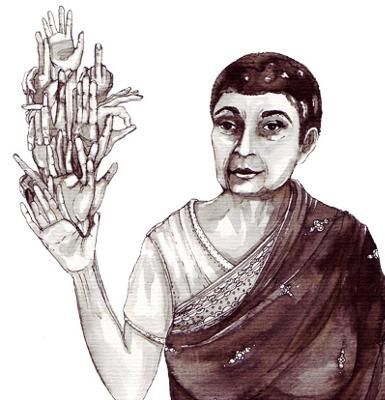
回答: 樹木希林には珍しい舞茸が生える